Stämpfli Racing Boats

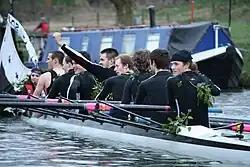
A modern Stampfli eight used by Trinity Hall Boat Club, Cambridge in the 2009 Lent Bumps.

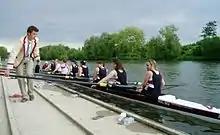
The landing of a Stampfli eight used by Hertford College Boat Club, Oxford

Stämpfli Racing Boats is a British-based manufacturer of rowing boats. Stämpfli was founded in Switzerland by Johann Friedrich August Stämpfli in 1896. Manufacturing originally took place in Zurich, Switzerland, but moved to Surrey, England after the company was acquired by Janousek Racing Boats in 1991. Stämpfli is a subdivision of Janousek boats, Stämpfli produce generally slimmer boats which are more popular amongst competitive rowers at a club level.